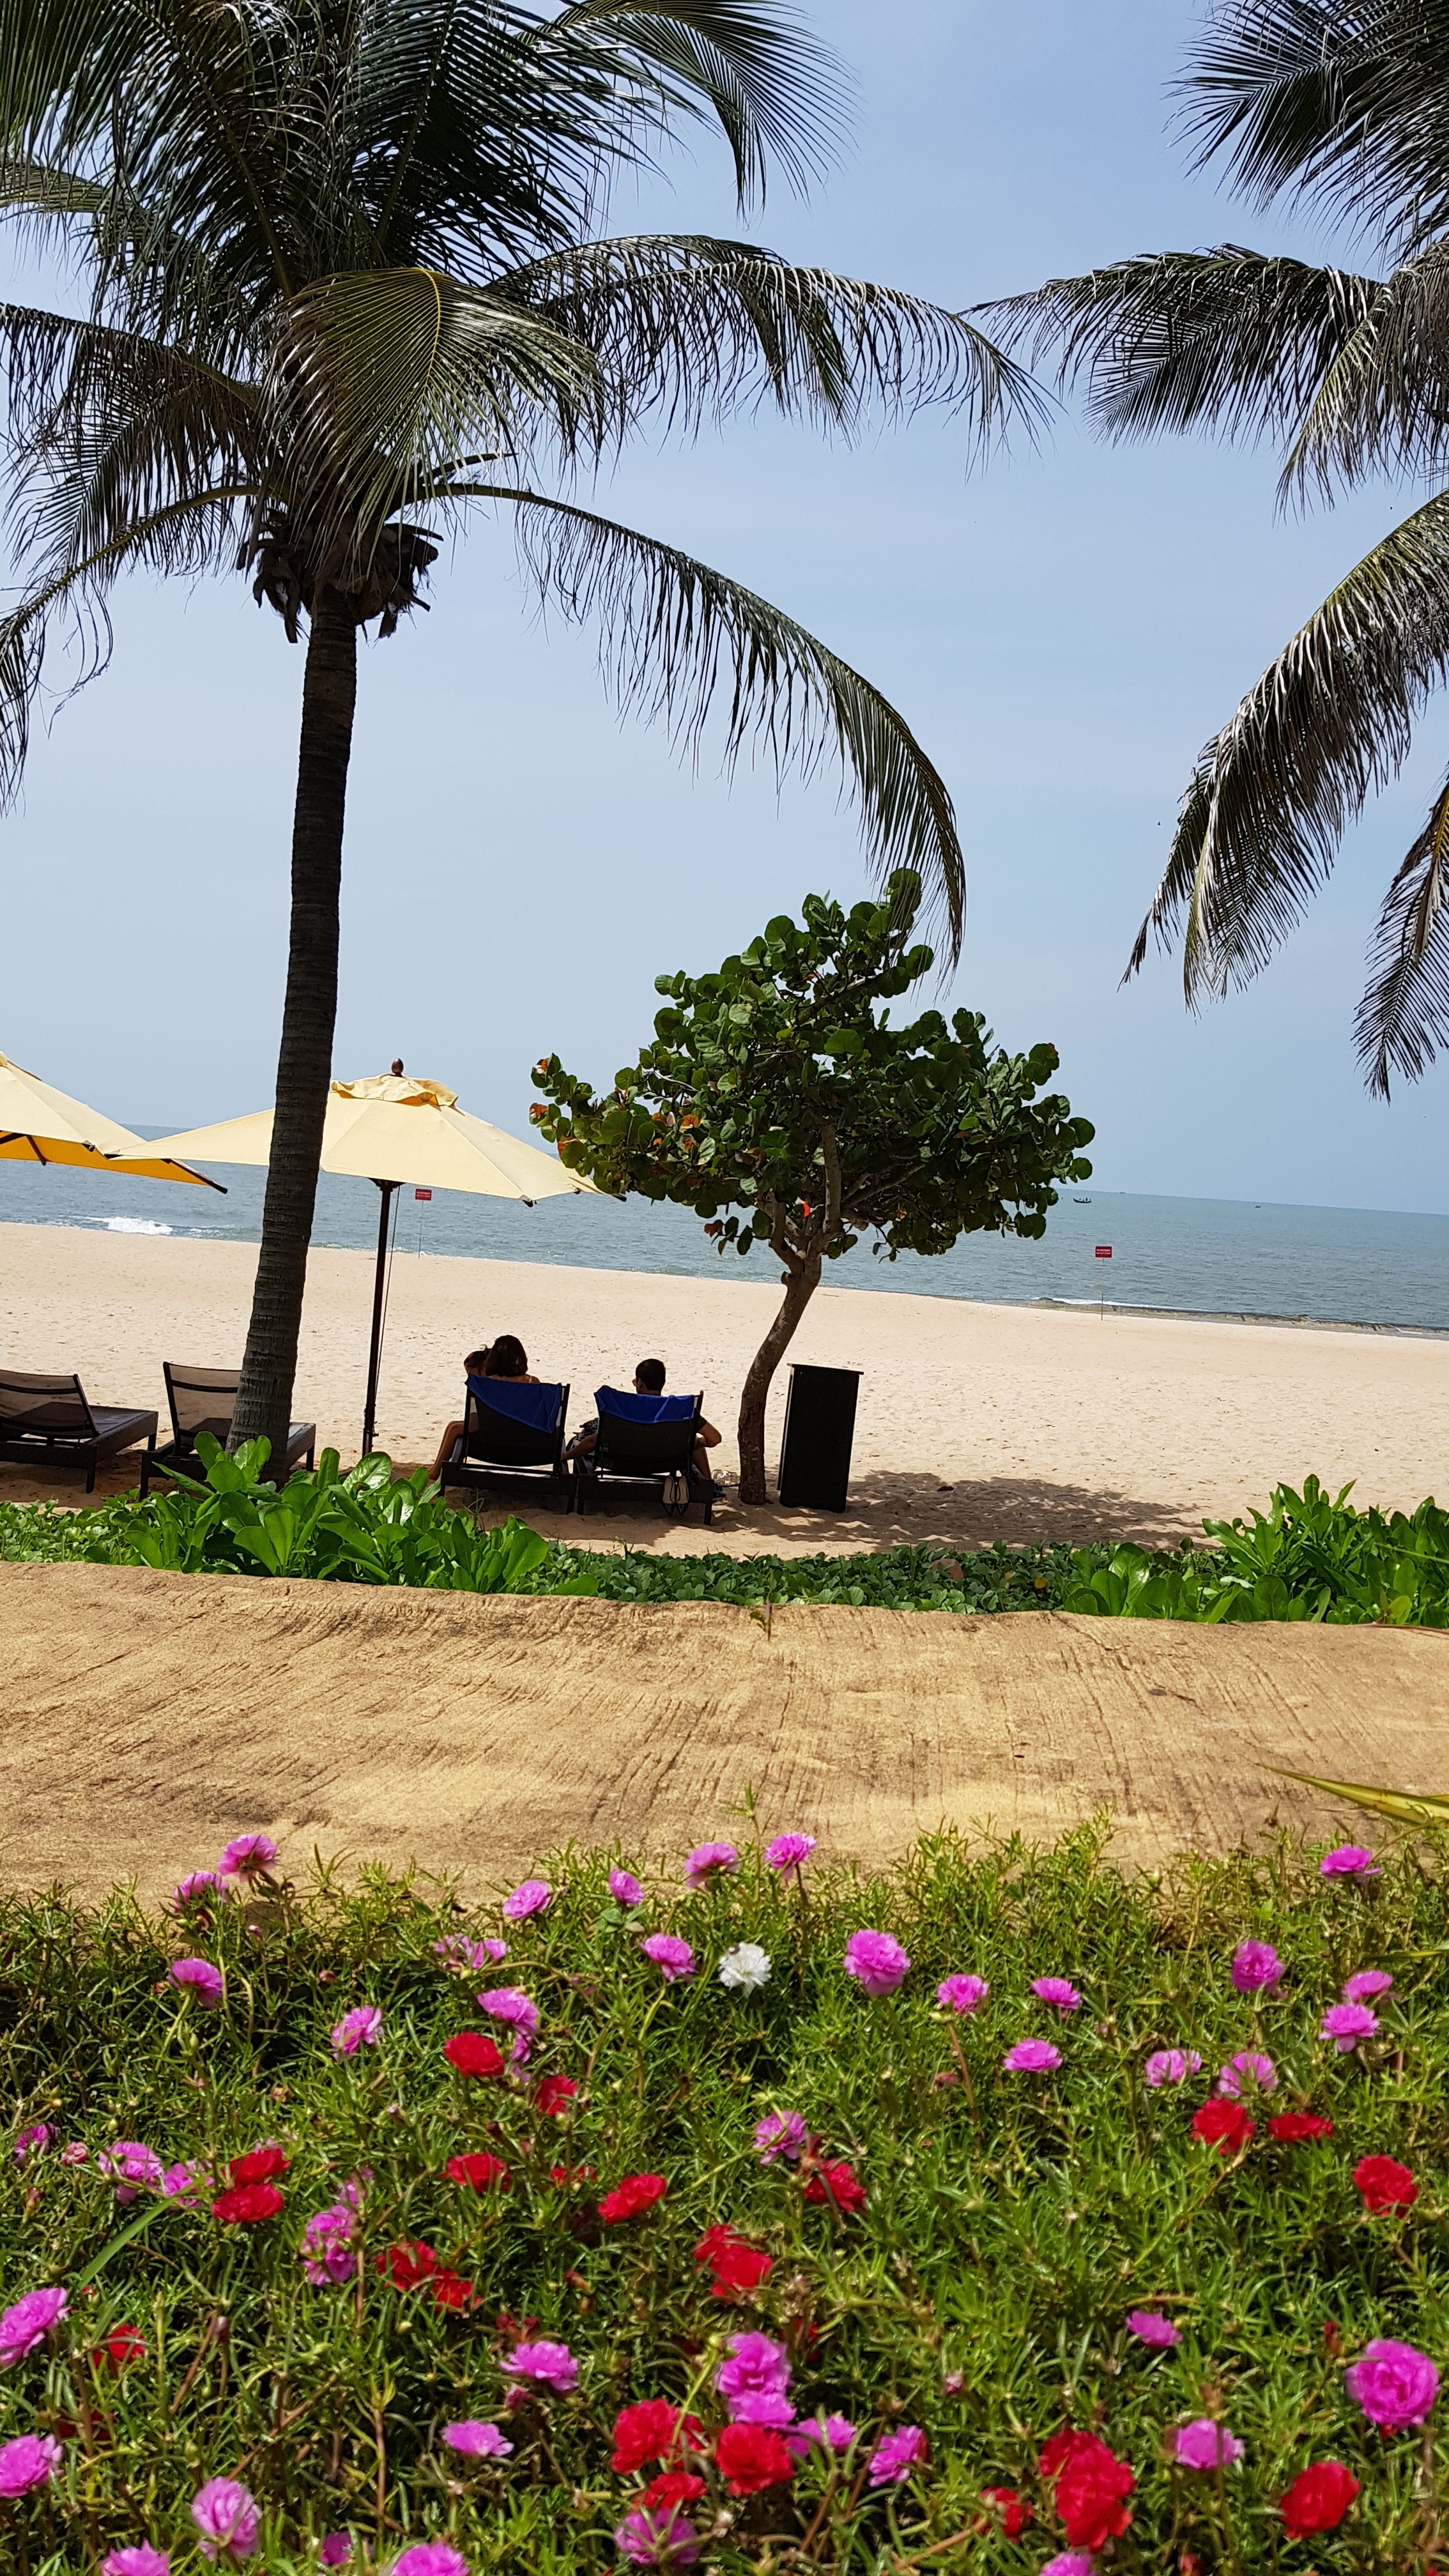
natural, tree, palm tree, arecales, resort, plant, vacation, woody plant, spring, tropics, flower, sky, summer, tourism, landscape, sea, bougainvillea, beach, magenta, landscaping, house